Tongue and groove

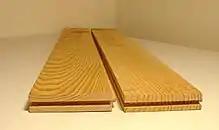
Solid parquet boards with grooves on the near ends. Tongues on the right sides of the boards and grooves on the left sides. The far ends are tongued.

Tongue and groove is a method of fitting similar objects together, edge to edge, used mainly with wood, in flooring, parquetry, panelling, and similar constructions. A strong joint, it allows two flat pieces to be joined strongly together to make a single flat surface. Before plywood became common, tongue-and-groove boards were also used for sheathing buildings and to construct concrete formwork.